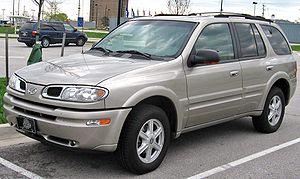
L'Odsmobile Bravada est un 4x4 produit par Oldsmobile de 1991 à 2004. Les première et seconde versions sont basées sur le Chevrolet S-10 Blazer et le troisième est un clone du Buick Rainier, qui fut son successeur et aussi le Saab 9-7X.